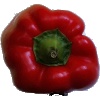
Label: Pepper Red 1